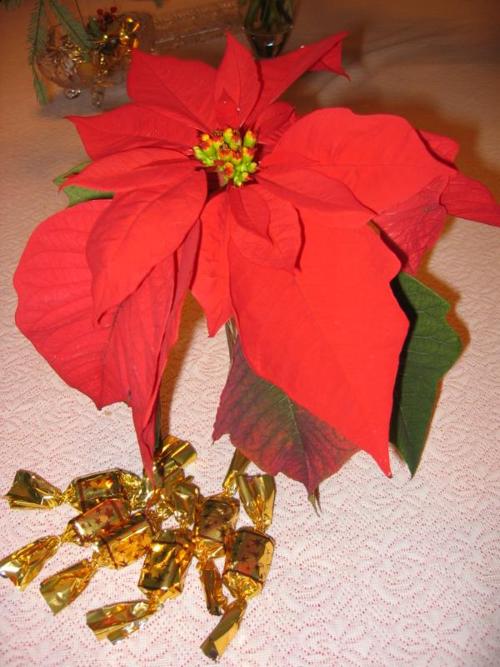
Label: poinsettia